Kwinana Freeway

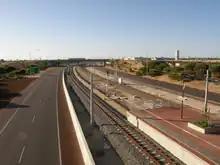
View facing south at Cockburn, with the Mandurah railway line in the freeway median in February 2008

The Kwinana Freeway begins at the Narrows Bridge, and travels south from The Narrows alongside the Swan and Canning Rivers. South of the bridge is a northbound exit to Mill Point Road, whilst the southbound exit and both entrance ramps to the freeway are located a further south. To the east of the freeway are residential homes in South Perth and Como, as well as the Royal Perth Golf Club. There is a southbound exit to South Terrace which provides access to the local area. Public access to the Swan River's foreshore is available via footbridges that cross the freeway.